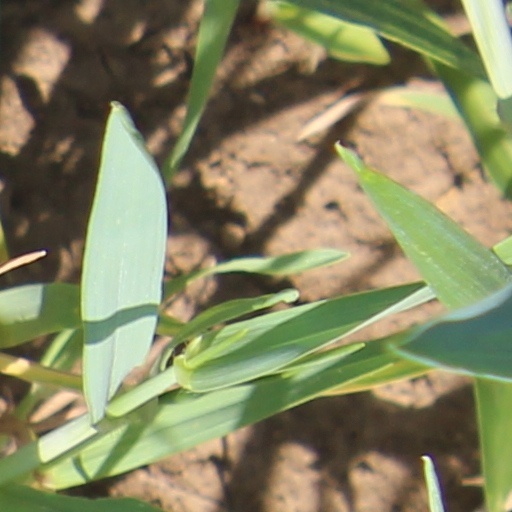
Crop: wheat